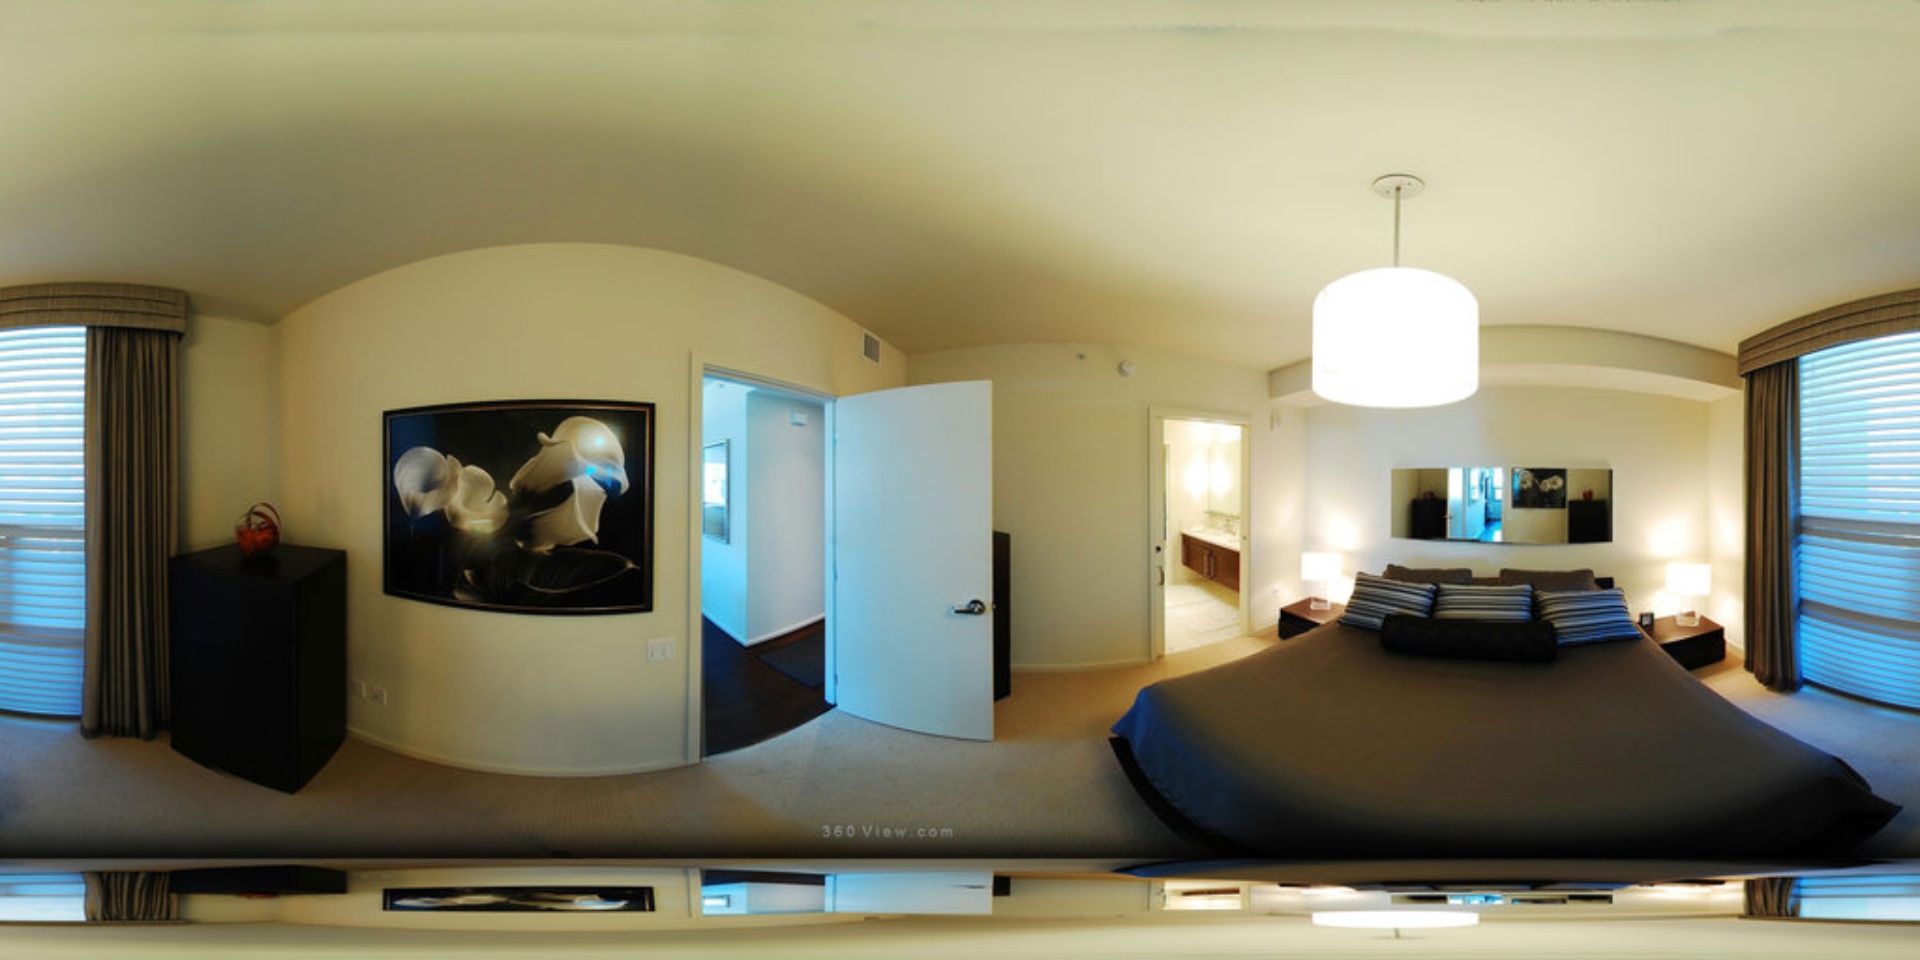
Referred object: the rectangular mirror above the bed

Referred object: the white pendant lamp